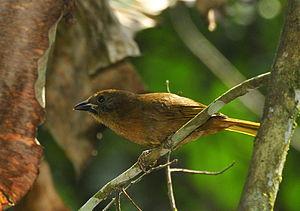
Le Habia à couronne rouge, anciennement Tangara à couronne rouge est une espèce de passereaux de la famille des Cardinalidae qui était auparavant placée dans celle des Thraupidae.